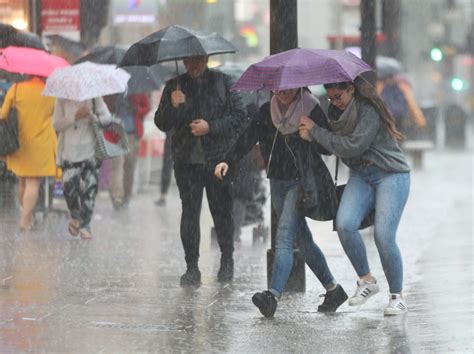
Weather: rain or strom